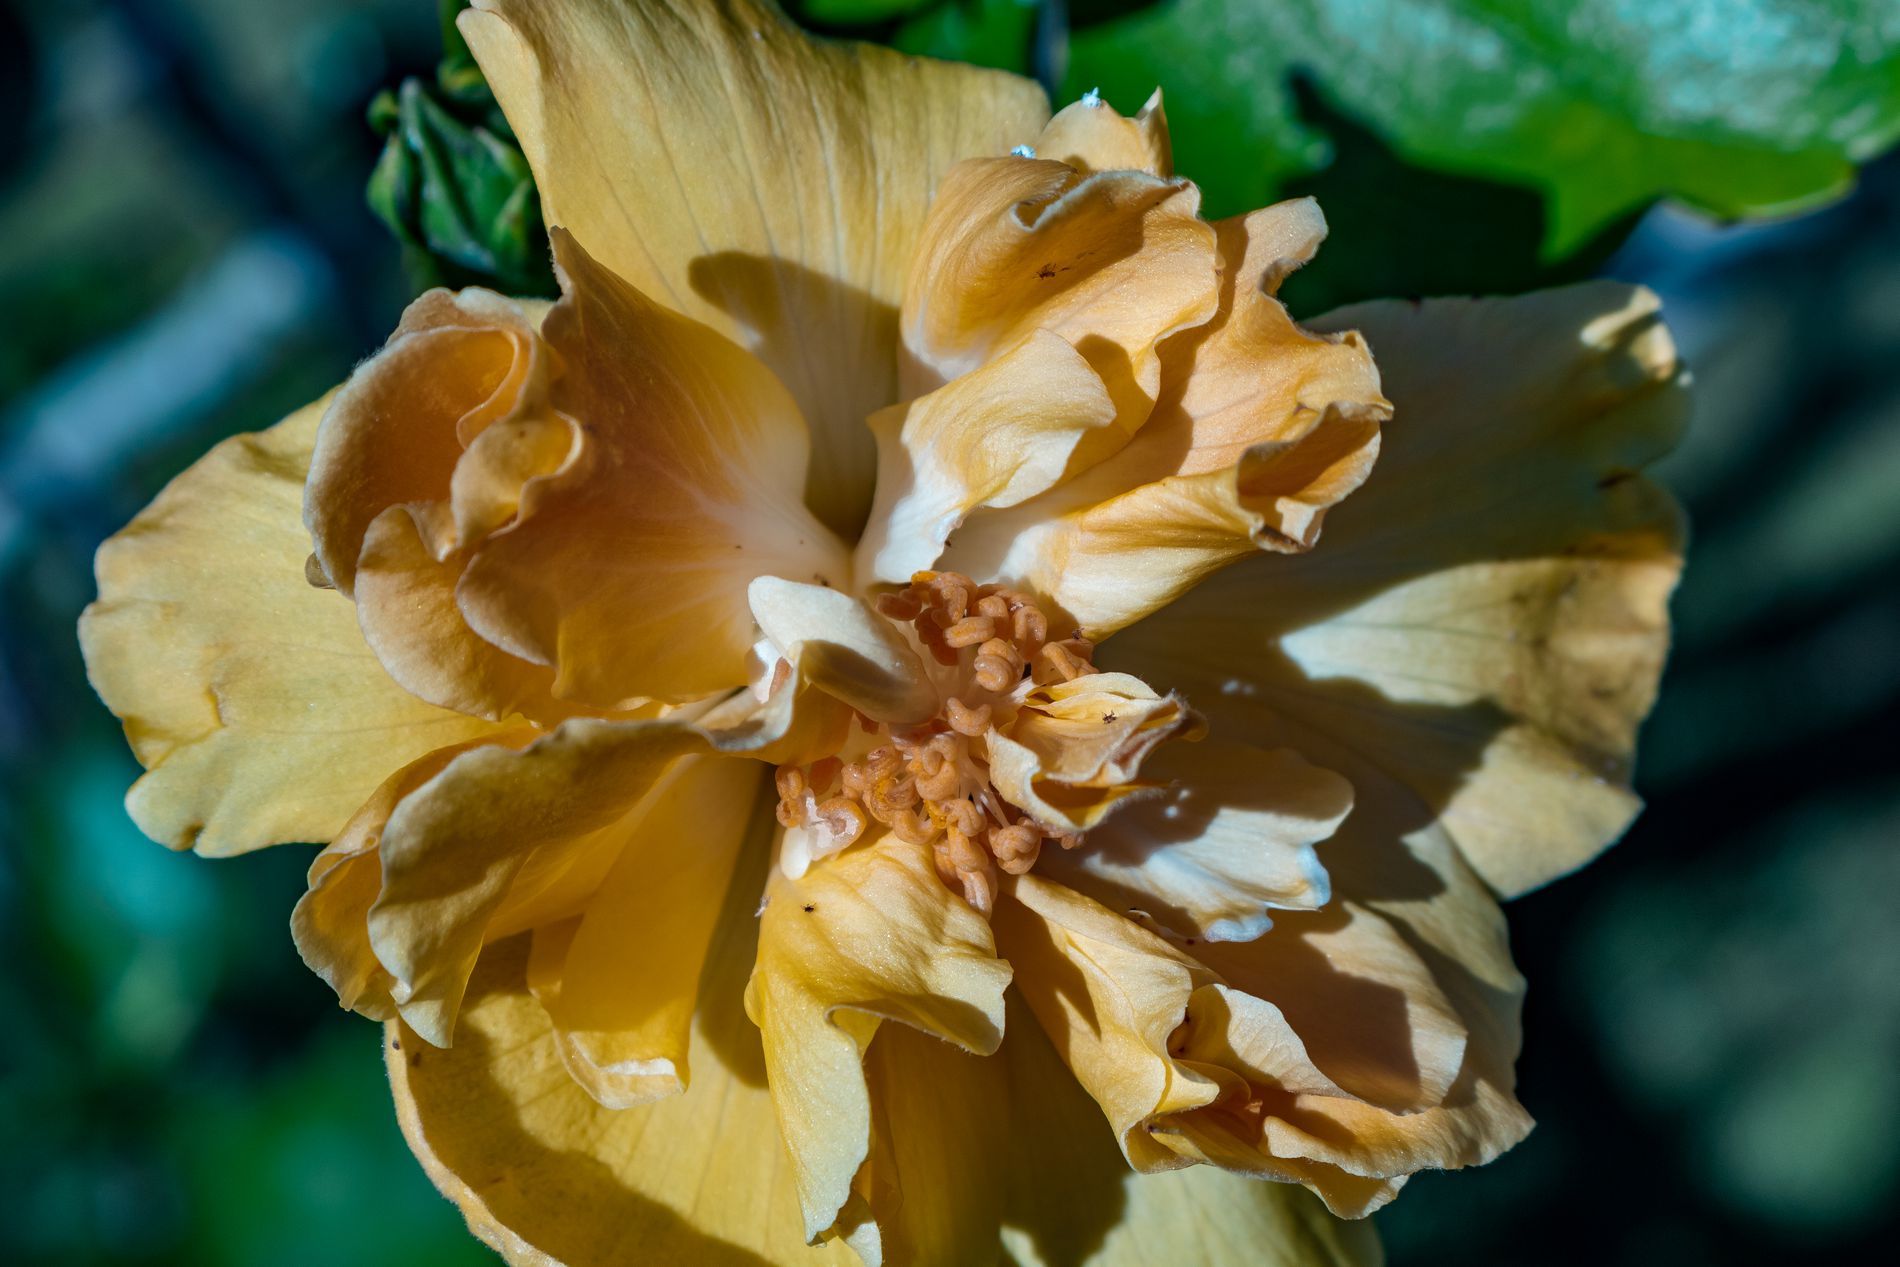
natural beauty
A picture of a yellow flower opening in the sunlight, showing intricate details and beautifully twisted petals.
The image shows a delicately detailed, twisted yellow-orange flower, captured from an extreme close-up. The lighting is natural and direct, highlighting the shadows and texture, with a hazy green background that creates a sense of tranquility
Labels: Plant, Pollen, Flower, Petal, Geranium, Rose, Daffodil, Hibiscus, Dahlia, Background, leaf, Leaves
Camera: Canon Canon EOS Rebel T6i
Lens: EF-S18-55mm f/3.5-5.6 IS STM, Canon EF-S 18-55mm f/3.5-5.6 IS STM
Aperture: F10
Exposure: 1/320 sec
ISO: 100
Focal length: 55.0 mm